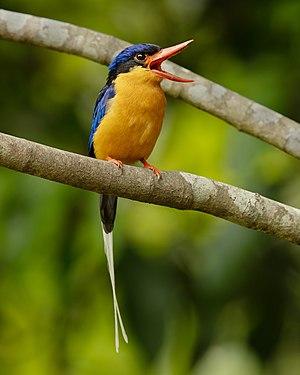
Le Martin-chasseur sylvain est une espèce d'oiseau de la famille des Alcedinidae.